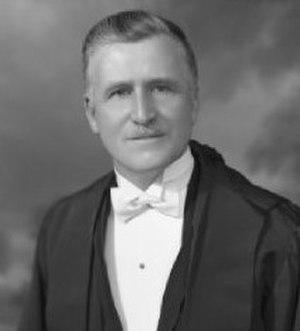
Lucien Borne (1884-1954). Maire de Québec de 1938 à 1953.
Lucien Borne, né le 20 août 1884 et mort le 23 décembre 1954 à Québec, est un homme d'affaires et homme politique québécois. Il est maire de Québec de 1938 à 1953. Il détient le second plus long mandat à la mairie, derrière Jean-Paul L'Allier. Il est le grand-père de l'animatrice Geneviève Borne.
Le maire de Québec est le chef de l'exécutif de la ville de Québec. Il est membre du conseil municipal de Québec et occupe les fonctions de président du comité exécutif et de la Communauté métropolitaine de Québec. En poste depuis le 2 décembre 2007, Régis Labeaume est le titulaire actuel du poste.
Cet article traite des événements qui se sont produits durant l'année 1938 au Québec.